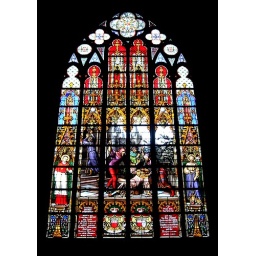
Stained glass windows in Brussels Cathedral - St. Michael and Gudula